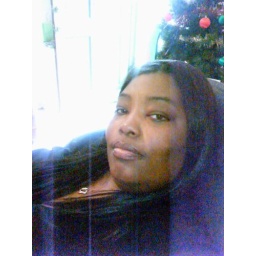
chilling in my chair by the tree